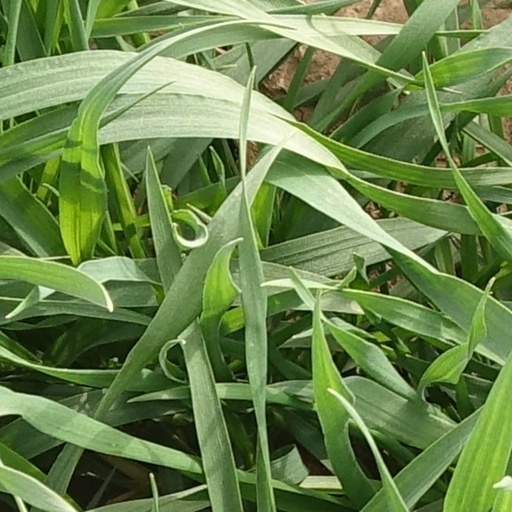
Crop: wheat